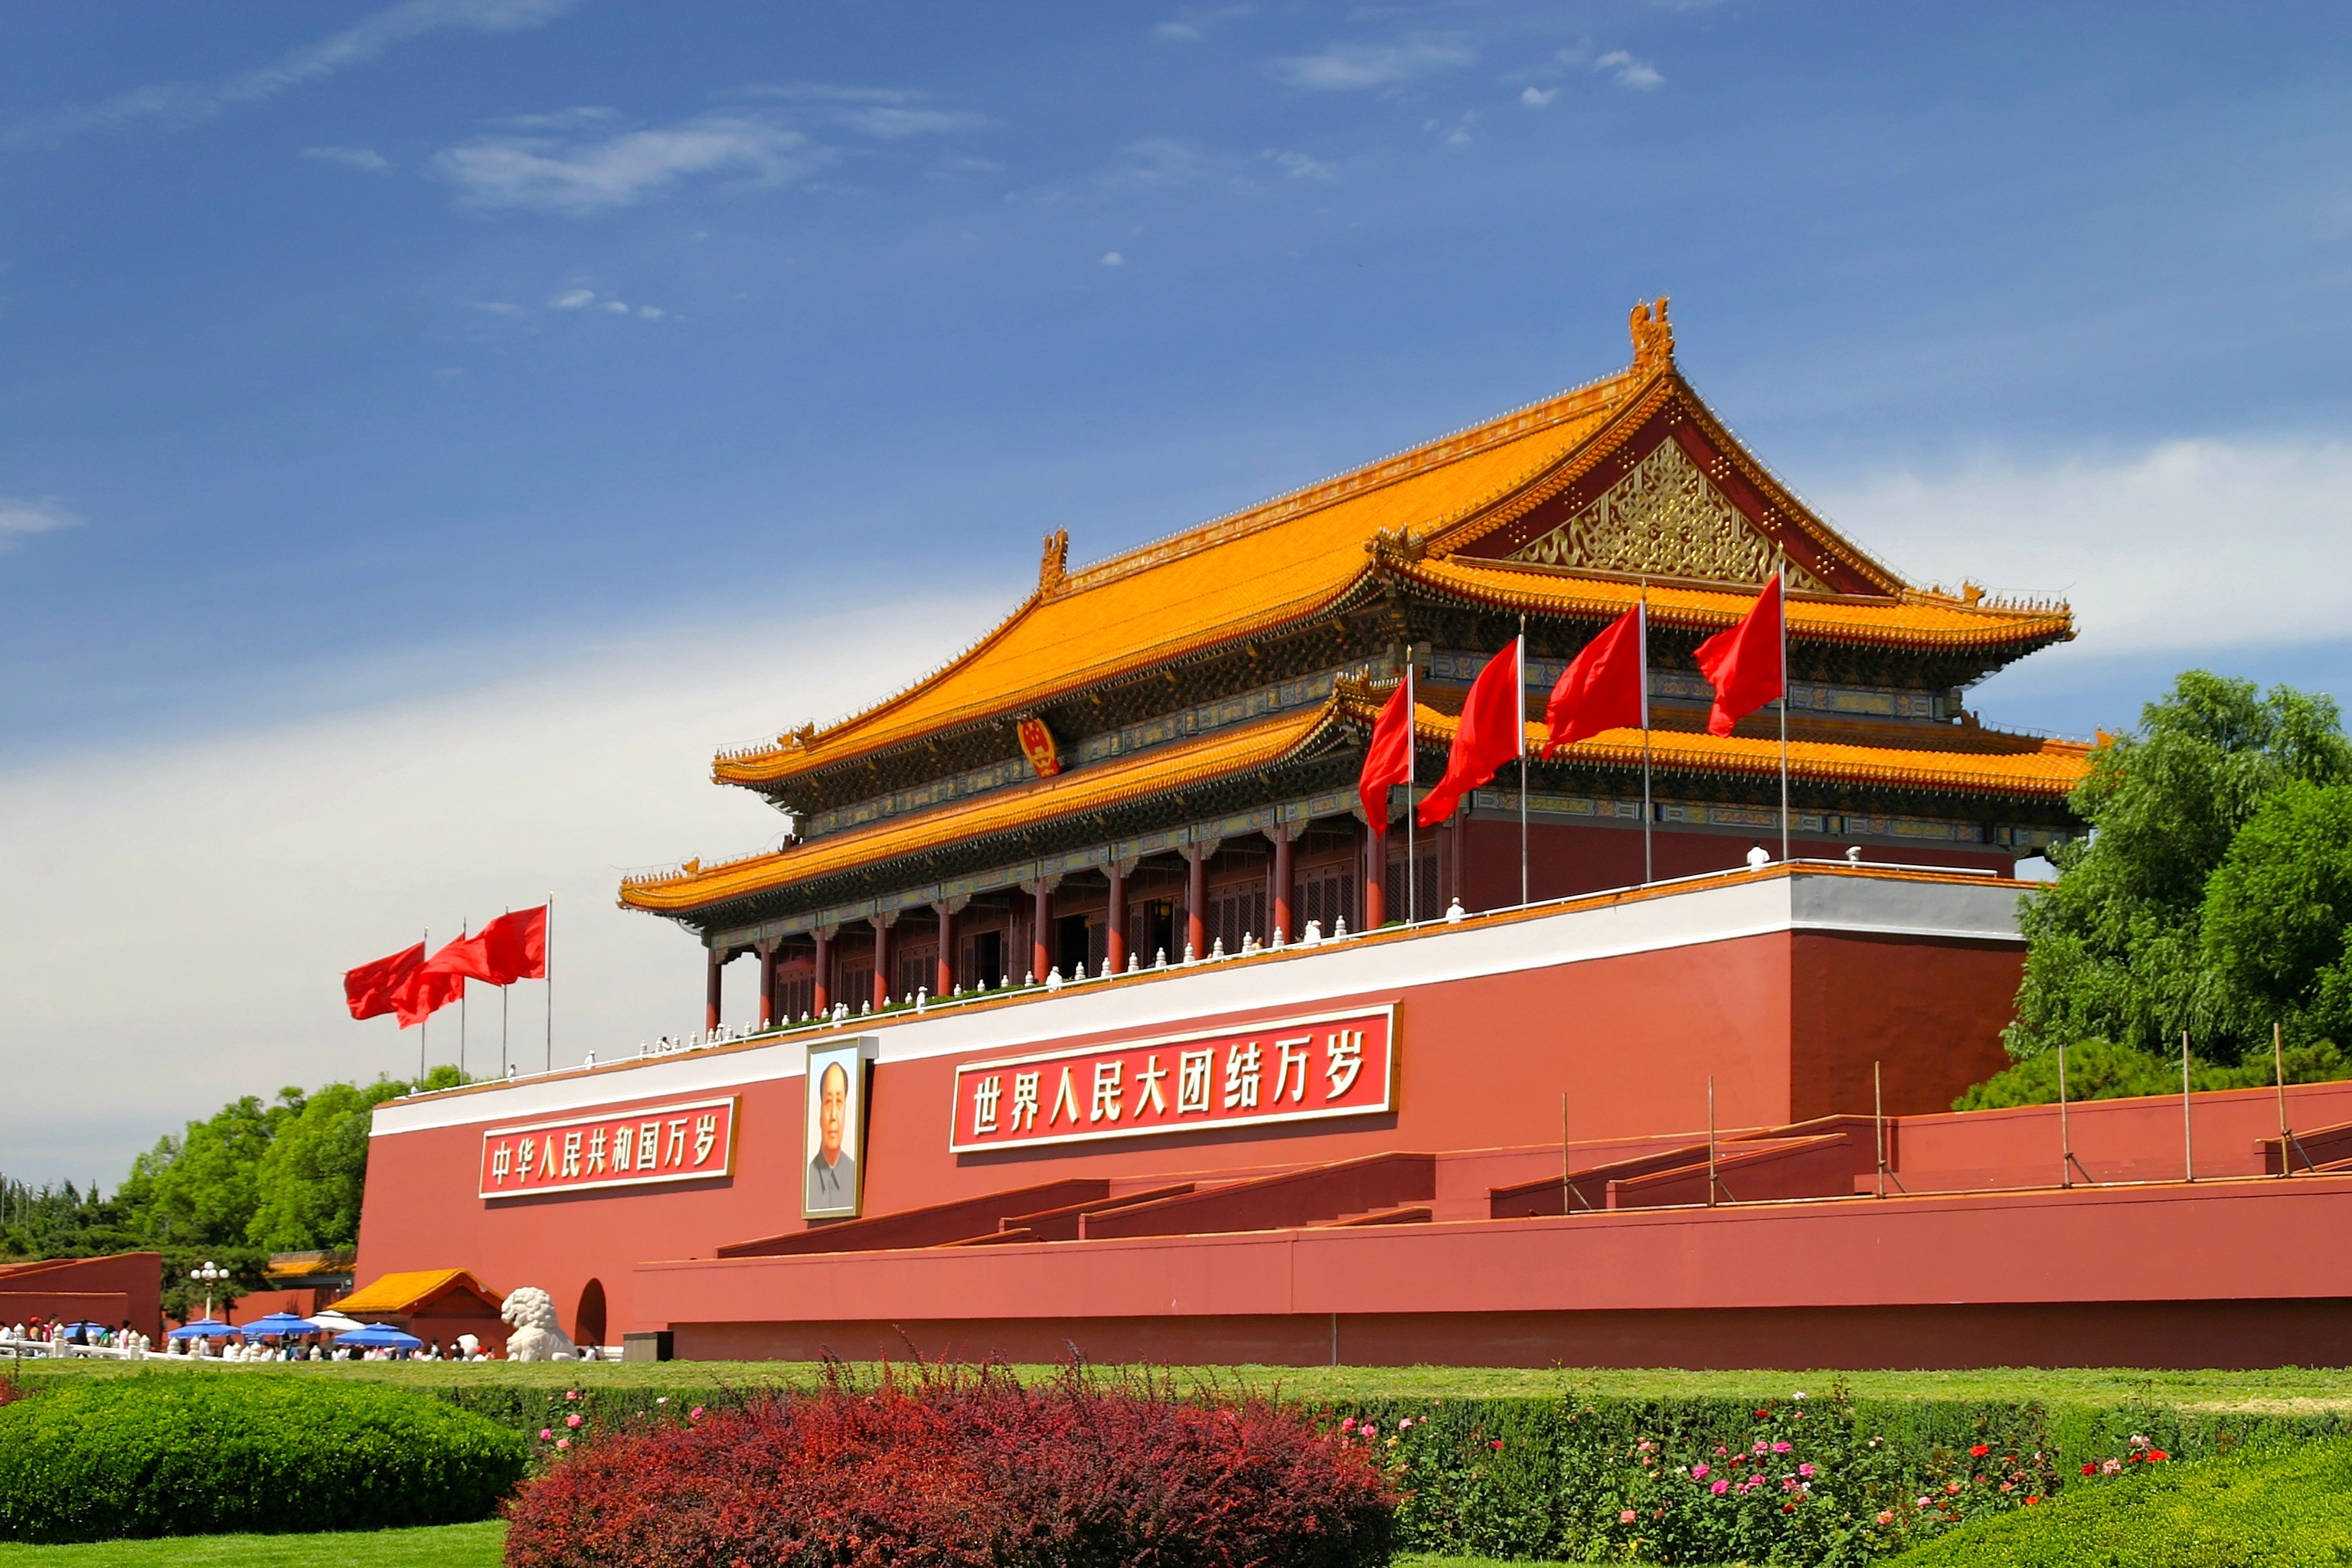
architecture, building, palace, tower, peace, asia, ancient, landmark, goal, place of worship, temple, pavilion, shrine, des, china, chinese architecture, heavenly, pagoda, traditionally, historic site, shinto shrine